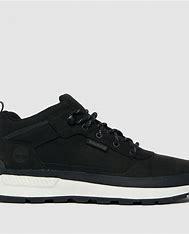
Brand: Timberland
Model: Field